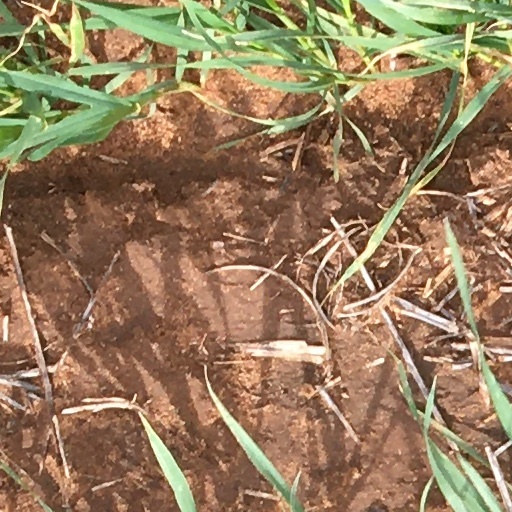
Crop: wheat